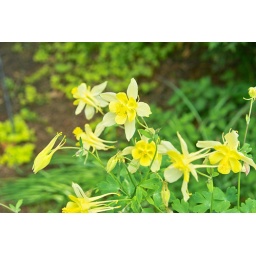
28-70mm EX DG lens; auto white balance, matrix metering, processed in SPP2.5 with minimal edit of sliders, 0colorwheel